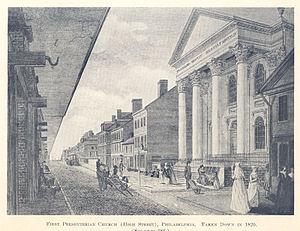
L'Église presbytérienne aux États-Unis d'Amérique a été la première dénomination presbytérienne à l'échelle nationale aux États-Unis. Elle a existé de 1789 à 1958, année où elle a fusionné avec l'Église presbytérienne de l'Amérique du Nord, une dénomination presbytérienne qui plonge ses racines dans les traditions seceder et covenantaire. La nouvelle église créée en 1958 a été nommé Église presbytérienne unie aux États-Unis d'Amérique et a été le prédécesseur direct de l'actuelle Église presbytérienne.